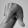
ASL letter: Q